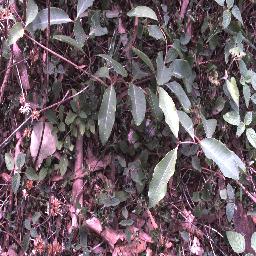
Label: rubber_vine